Henri-François-Alphonse Esquiros

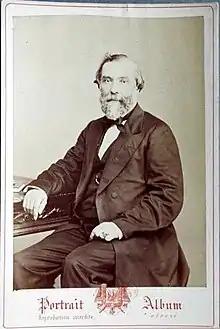
Henri-François-Alphonse Esquiros (ca. 1869)

Henri-François-Alphonse Esquiros (23 May 1812 – 12 May 1876) was a French writer born in Paris. He usually wrote with the name Alphonse Esquiros.